Arkansas Highway 27

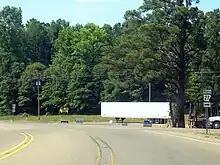
US 59/US 71 serves as the southern terminus of Highway 27 west of Ben Lomond.

Highway 27 begins at US 59/US 71 west of Ben Lomond. The route runs east, meeting Highway 317 before meeting Highway 355 in Mineral Springs. The route continues to Nashville where it meets US 278 and US 371/Highway 24. North of Nashville, Highway 27 meets Highway 26 until Murfreesboro, when it picks up Highway 19.